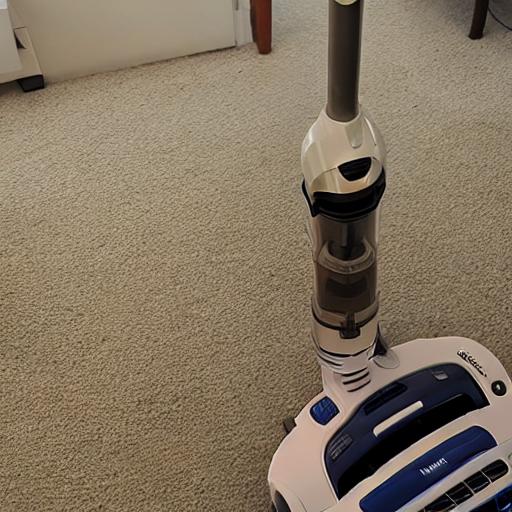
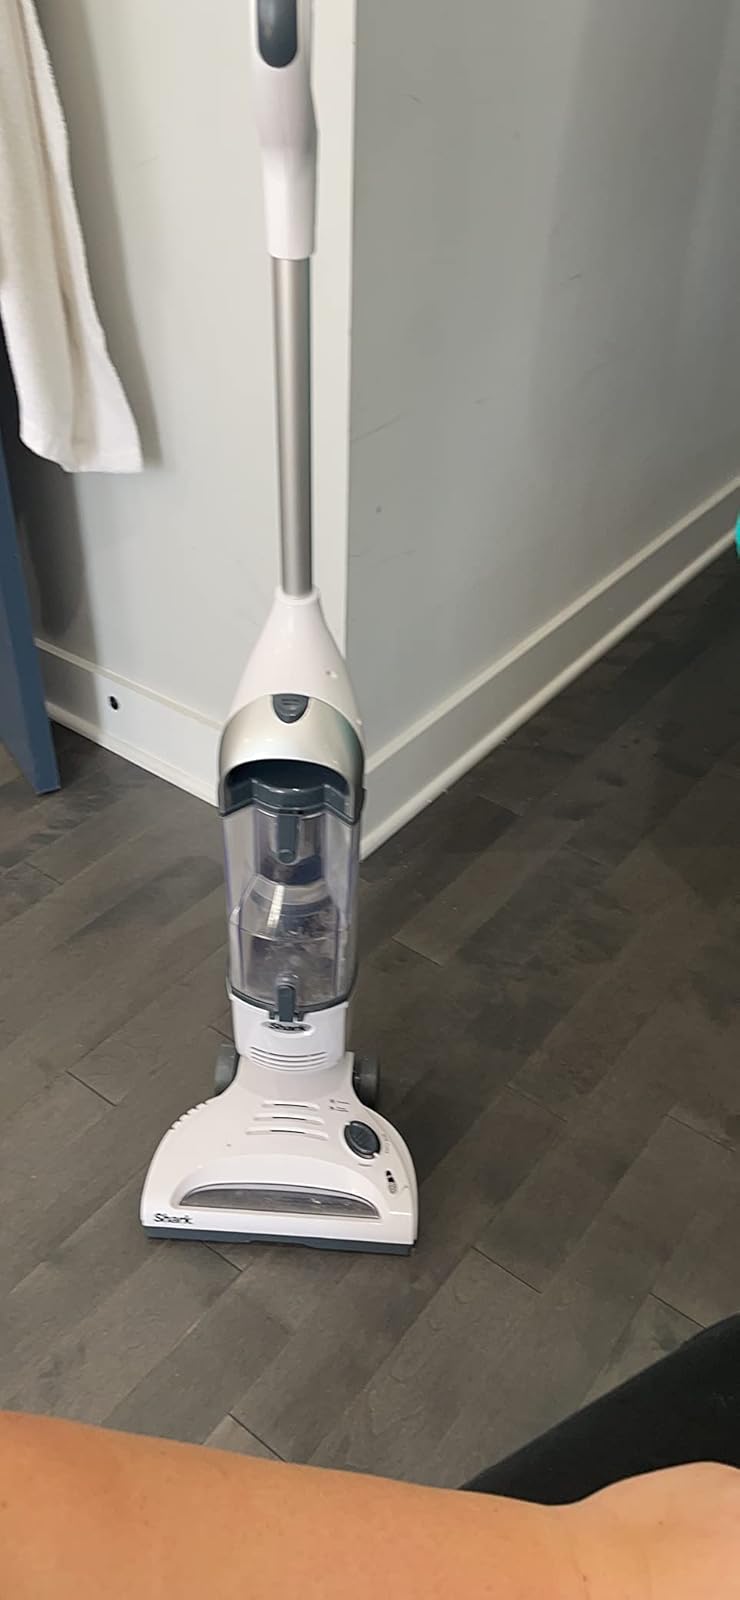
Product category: items_vacuum
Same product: no